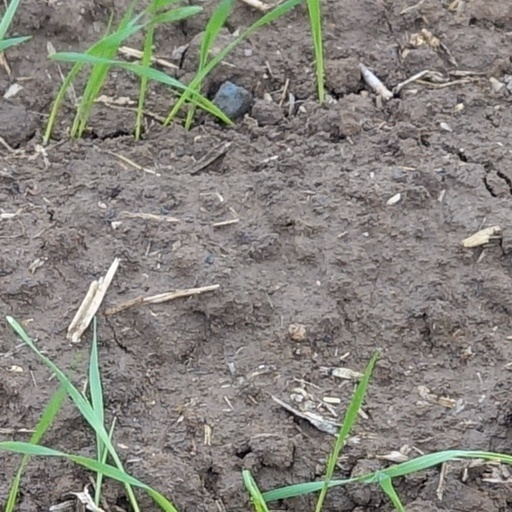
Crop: wheat